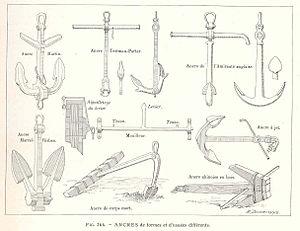
Ancres de formes et d'usages differents